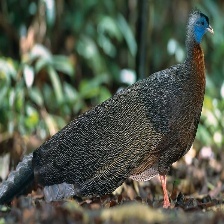
Species: BORNEAN PHEASANT
Scientific name: POLYPLECTRON SCHLEIERMACHERI